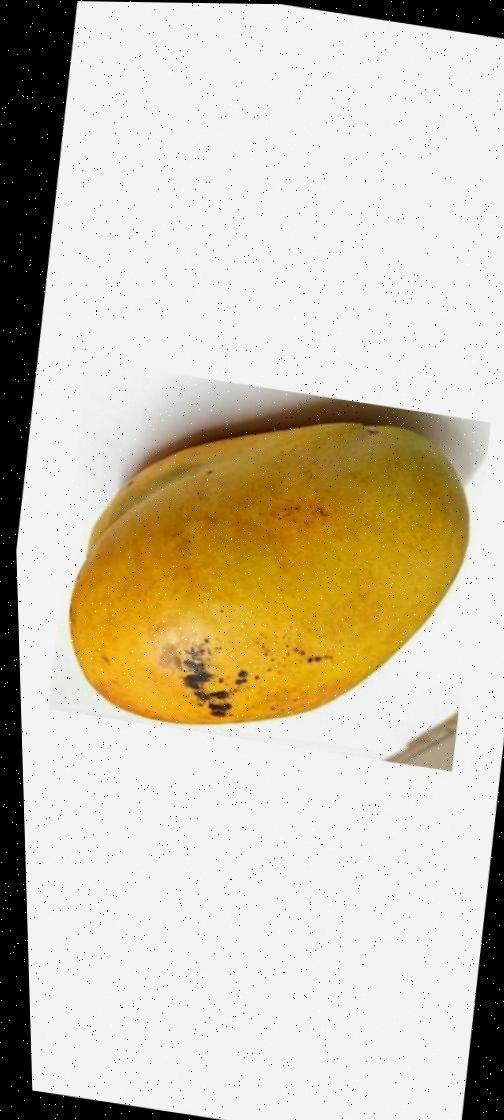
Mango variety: Bari-11